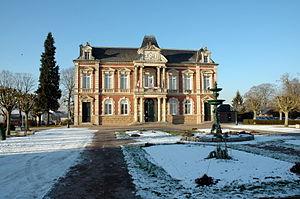
Grand Bourgtheroulde [ɡʁɑ̃ buʁtʁuld] est, depuis le 1ᵉʳ janvier 2016, une commune nouvelle française située dans le département de l'Eure en région Normandie.
Bourgtheroulde-Infreville est une ancienne commune française, située dans le département de l'Eure en région Normandie, devenue le 1ᵉʳ janvier 2016 une commune déléguée au sein de la commune nouvelle de Grand-Bourgtheroulde.